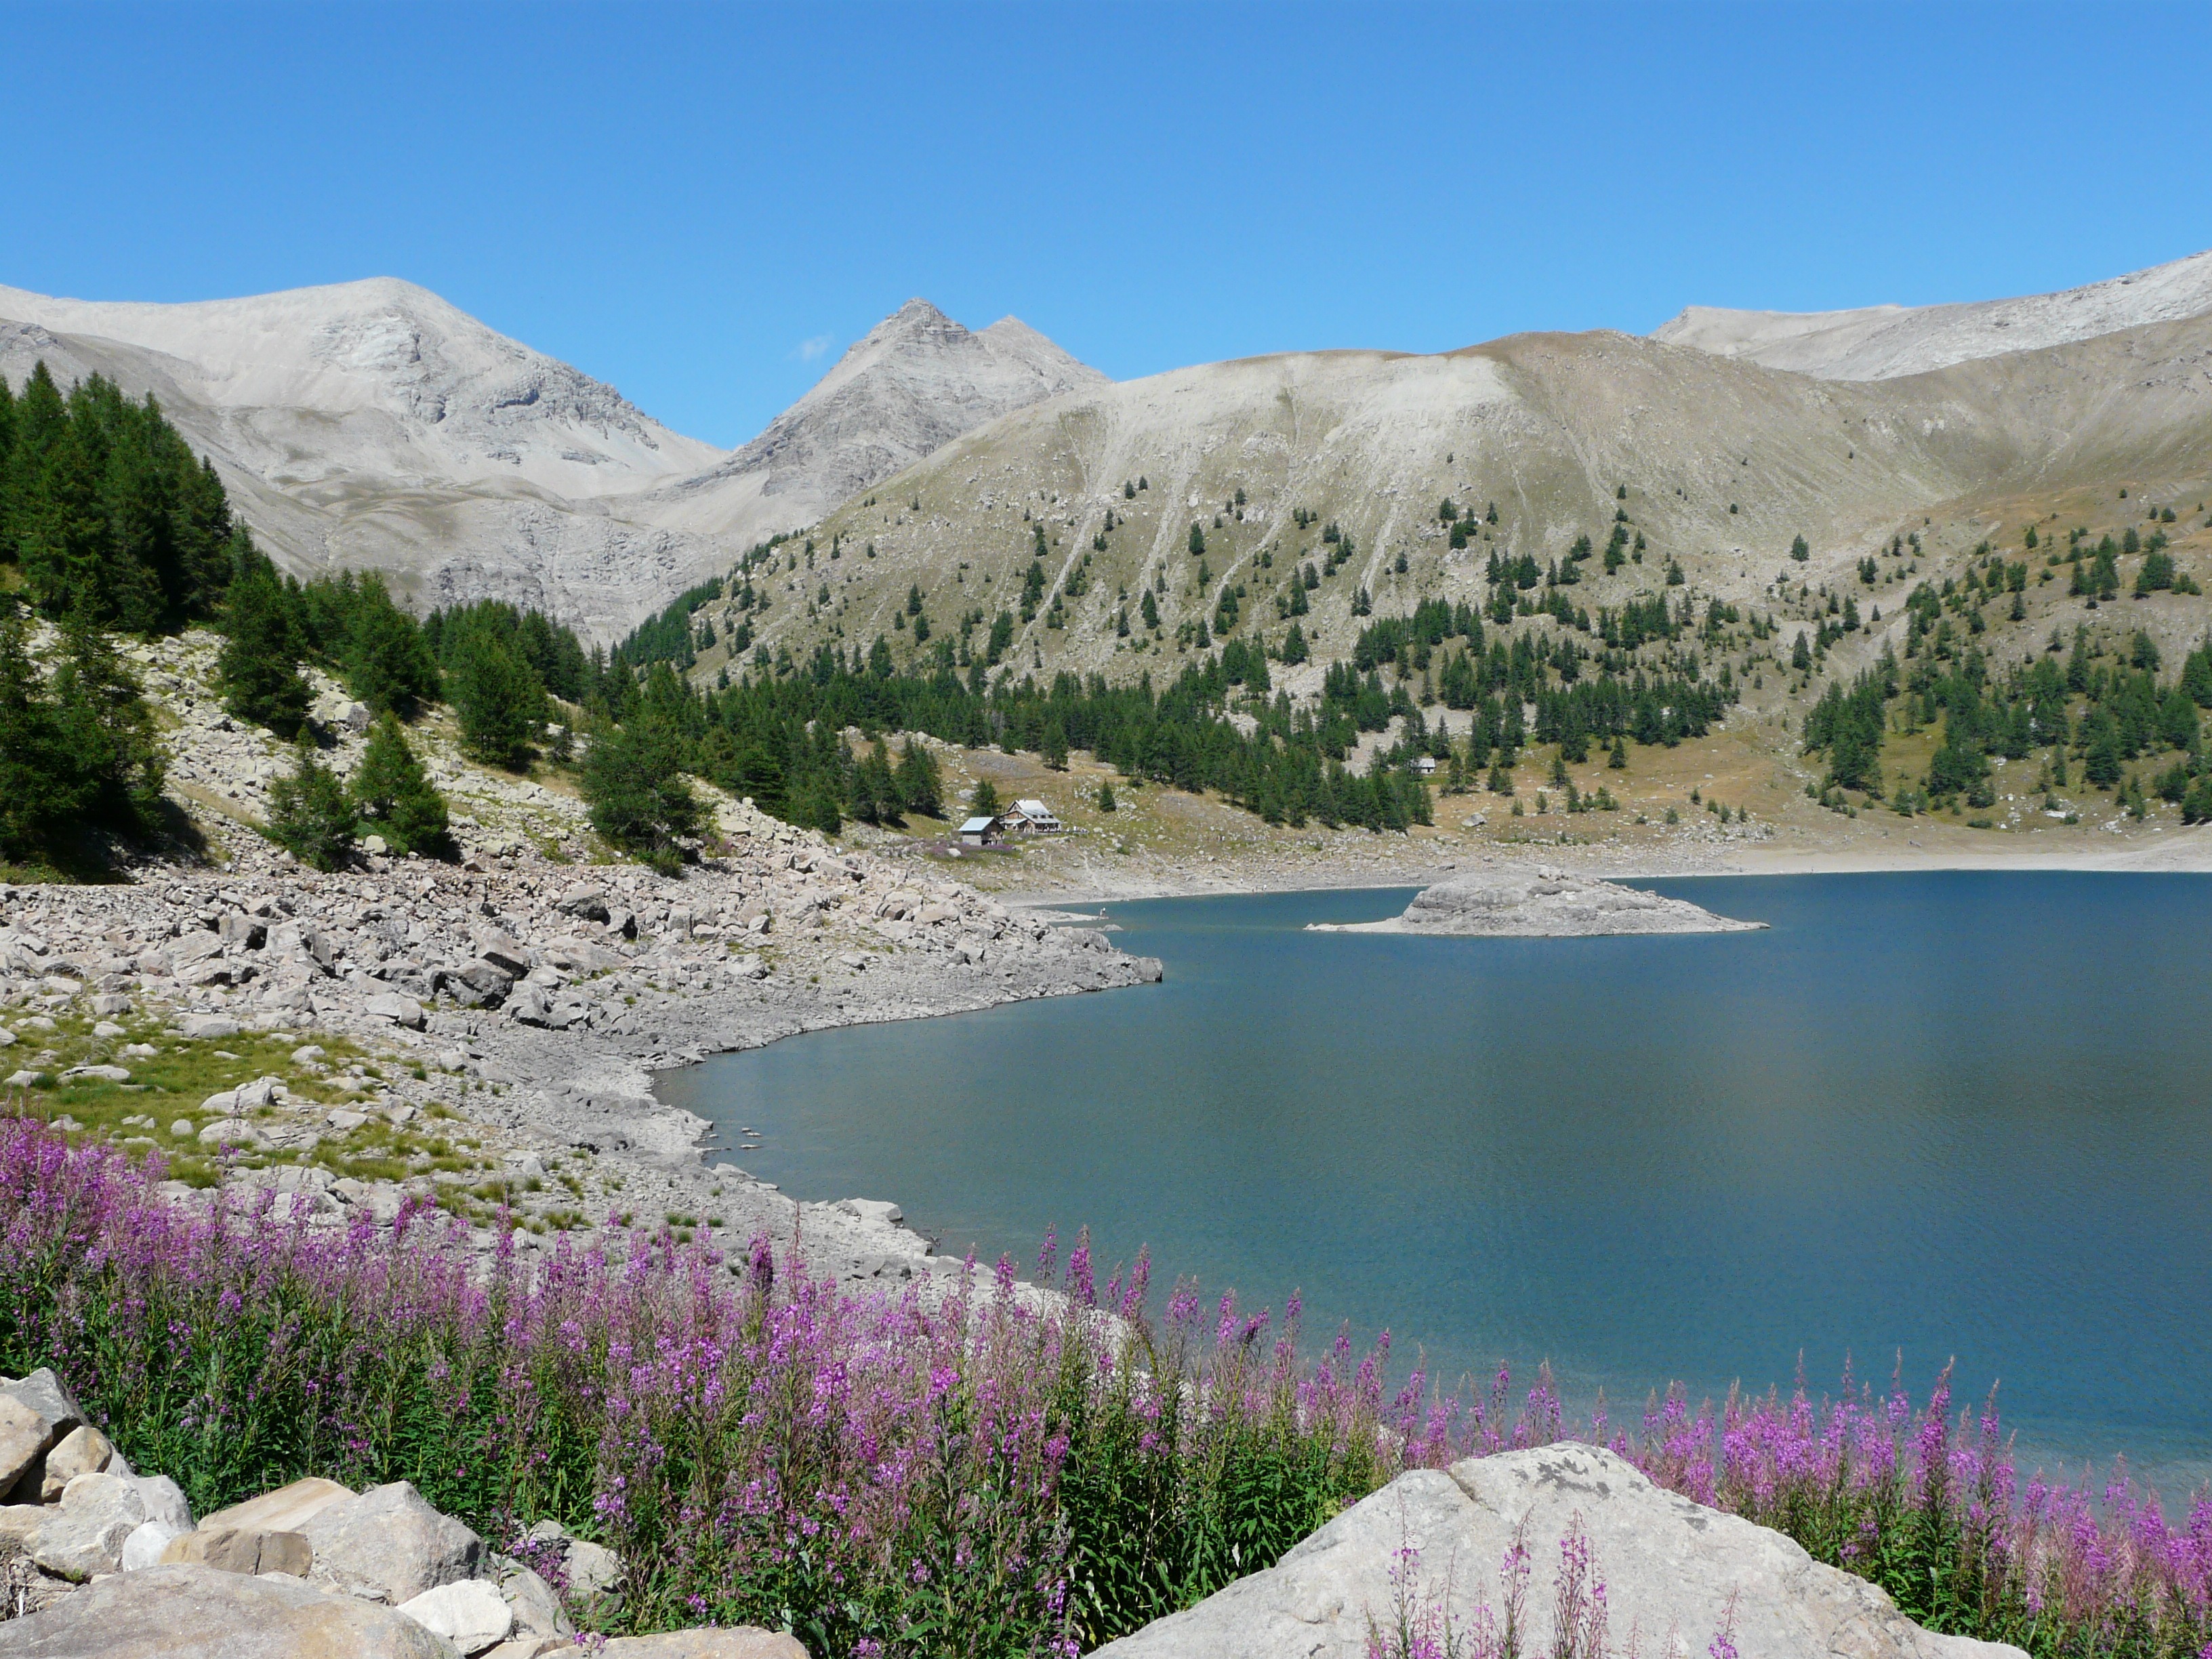
landscape, nature, wilderness, walking, mountain, hiking, flower, lake, adventure, valley, mountain range, reservoir, national park, ridge, geology, alps, backpacking, plateau, fell, loch, crater lake, moraine, landform, tarn, mountain pass, mercantour, mountainous landforms, allos lake